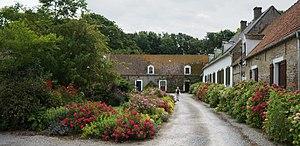
La Grand'Maison, Hameau de la Haute-Escalles.